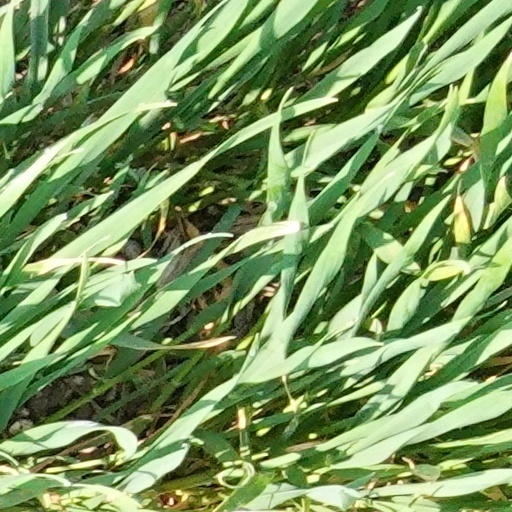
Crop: wheat